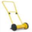
Label: lawn_mower